Royal Enfield Thunderbird

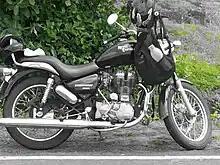
Royal Enfield Thunderbird UCE Model

In October 2012, Royal Enfield launched the new 350 cc and 500 cc variants of the Thunderbird with a facelift. It features front and rear disc brakes, a teardrop shaped fuel tank, a split seat, digital speedometer console and fuel gauge, projector headlamps, LED tail lights and various cosmetic improvements over the 350 cc. Thunderbird 500 gets fuel injection system while Thunderbird 350 operates on carburetor. Later, in 2020 Thunderbird 500 cc was discontinued.